Walter M. Brackett

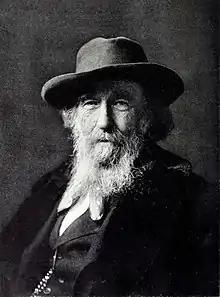

Walter M. Brackett (June 14, 1823 – March 4, 1919), was an American painter and the younger brother of sculptor Edward A. Brackett. Brackett was born in Unity, Maine. He spent most of his professional career in Boston, Massachusetts, exhibiting his work at the Boston Athenaeum, the Apollo Association, and the National Academy of Design. He was one of the artists engaged by Secretary of War William W. Belknap in the early 1870s to execute portraits of the line of succession of the secretaries, and he painted the portraits of Timothy Pickering, Samuel Dexter, William Eustis, and Henry Dearborn, all prominent residents of his native state. He was also a noted painter of fish, and was tasked with repainting the Sacred Cod of Massachusetts in 1898.